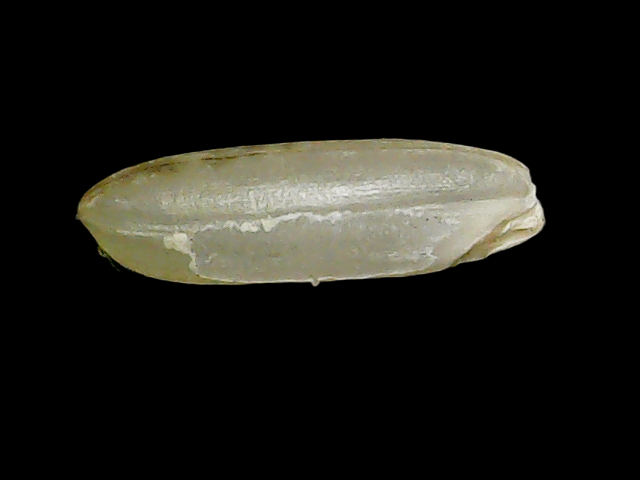
Rice variety: Binadhan11